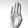
ASL letter: B